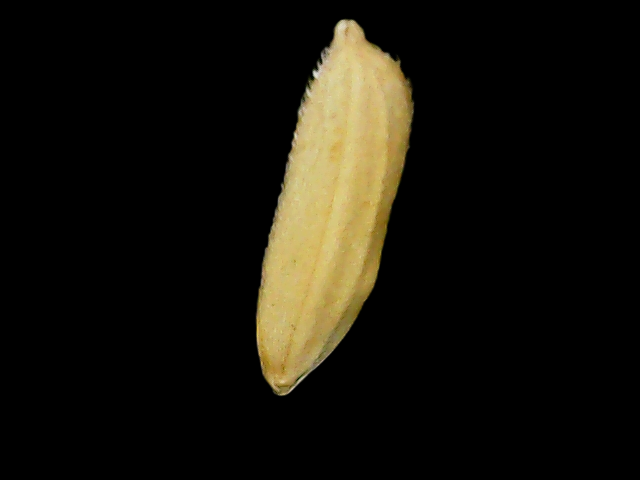
Rice variety: Binadhan26